Pascual Comín Moya

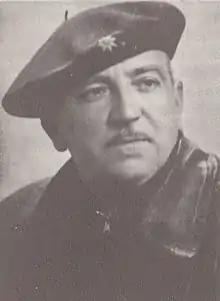
Jesús Comín

At unspecified time Pascual Comín Moya married María de Arévalo y Aguilar; there is no information on her or her family available. It is neither clear whether the couple had any children. When referred in societé columns of the press, e.g. in the 1890s, they are listed along nephews and other relatives, but never with own children; also later notes on Comín's family engagements do not contain information on his children. Comín's obituaries and death notices, which customarily contained condolences addressed to descendants, did not mention any. Marquesado de Comín, which Pascual inherited from his father, passed on to his younger brother. A few of Comín's relatives grew to public figures. Pascual's younger brother Francisco Javier became an academic and served as dean of the law faculty in Zaragoza; his son and Pascual's nephew Jesús Comín y Sagüés emerged as Carlist politician and served in the Republican Cortes. The son of Jesús Alfonso Carlos Comín Ros gained name as a writer and politician who tried to merge Communism and Catholicism, while his son Antoni Comín Oliveres is a Catalanist separatist politician.